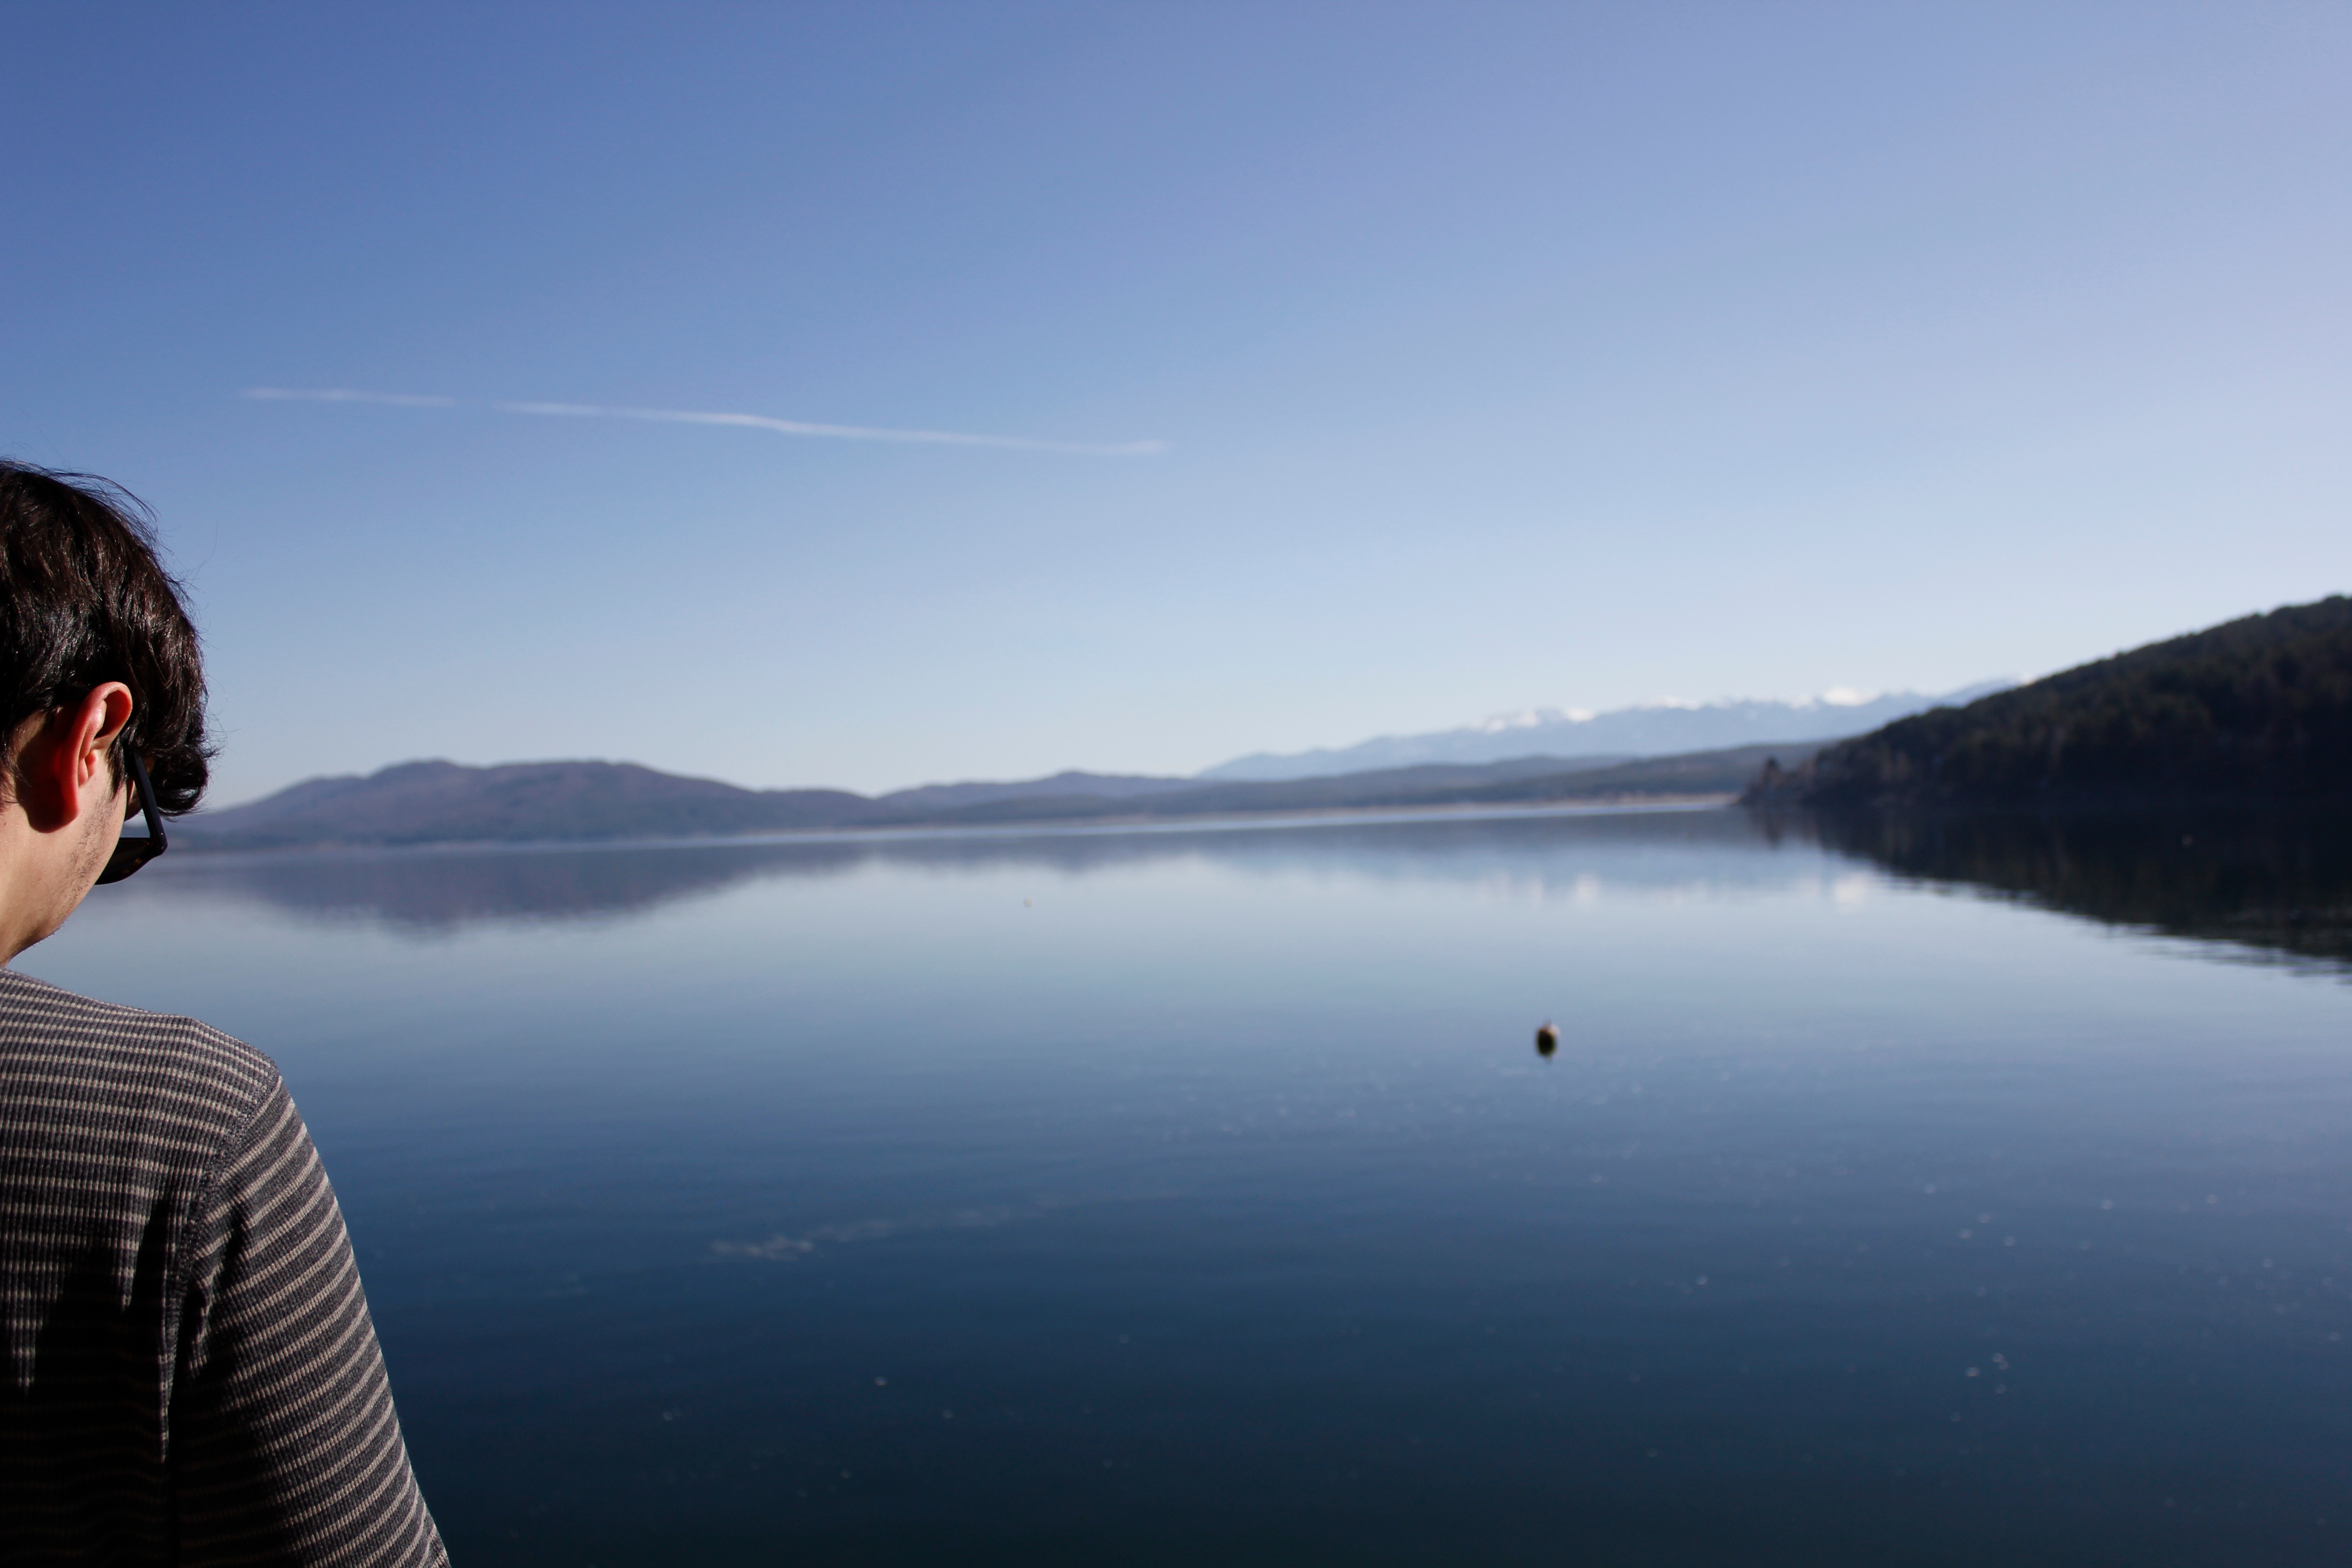
sea, horizon, mountain, morning, lake, reflection, bay, fjord, reservoir, body of water, loch, atmospheric phenomenon